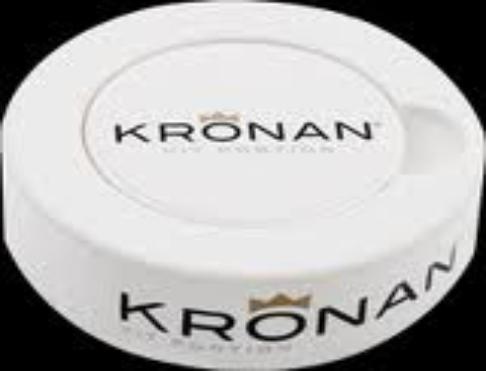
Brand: kronan
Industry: Others